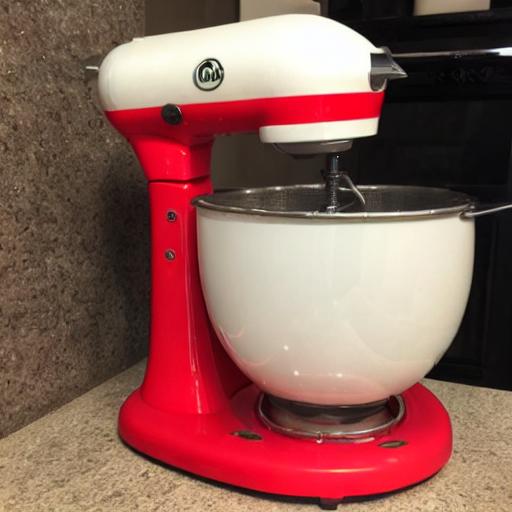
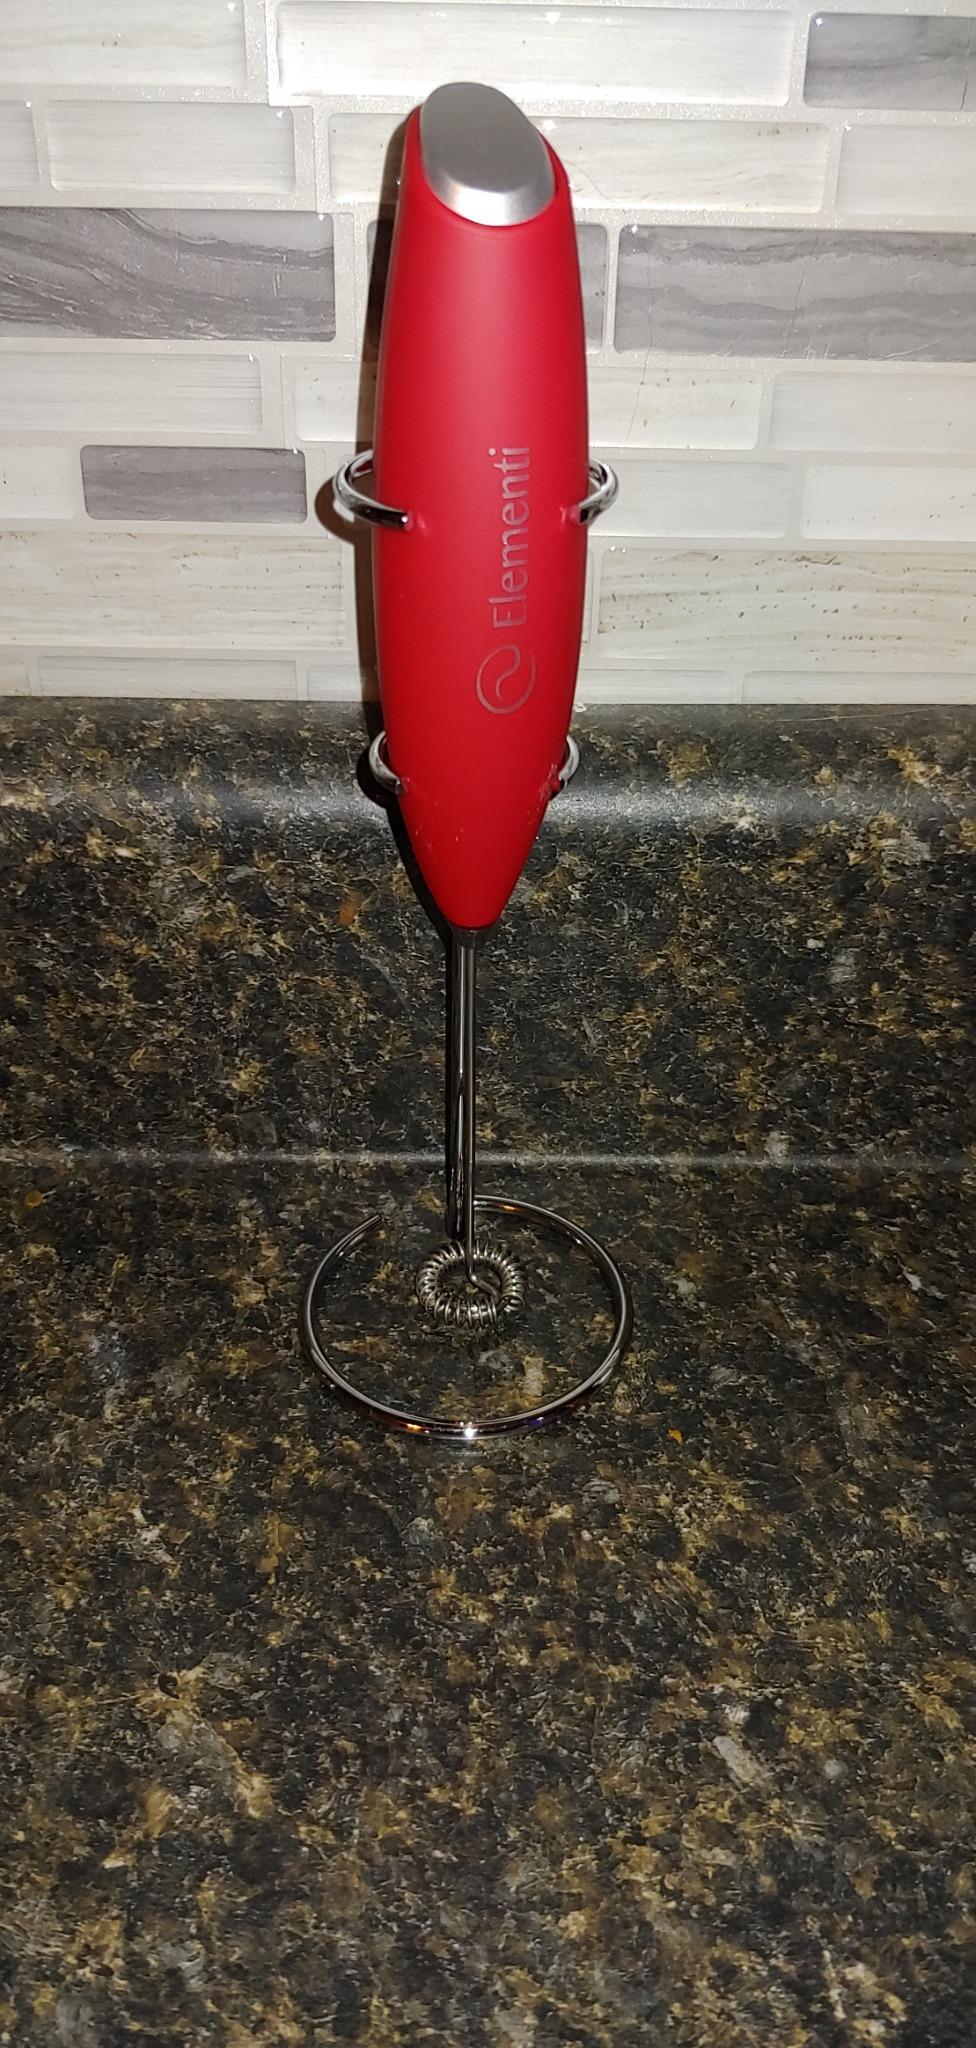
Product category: items_mixer
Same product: no